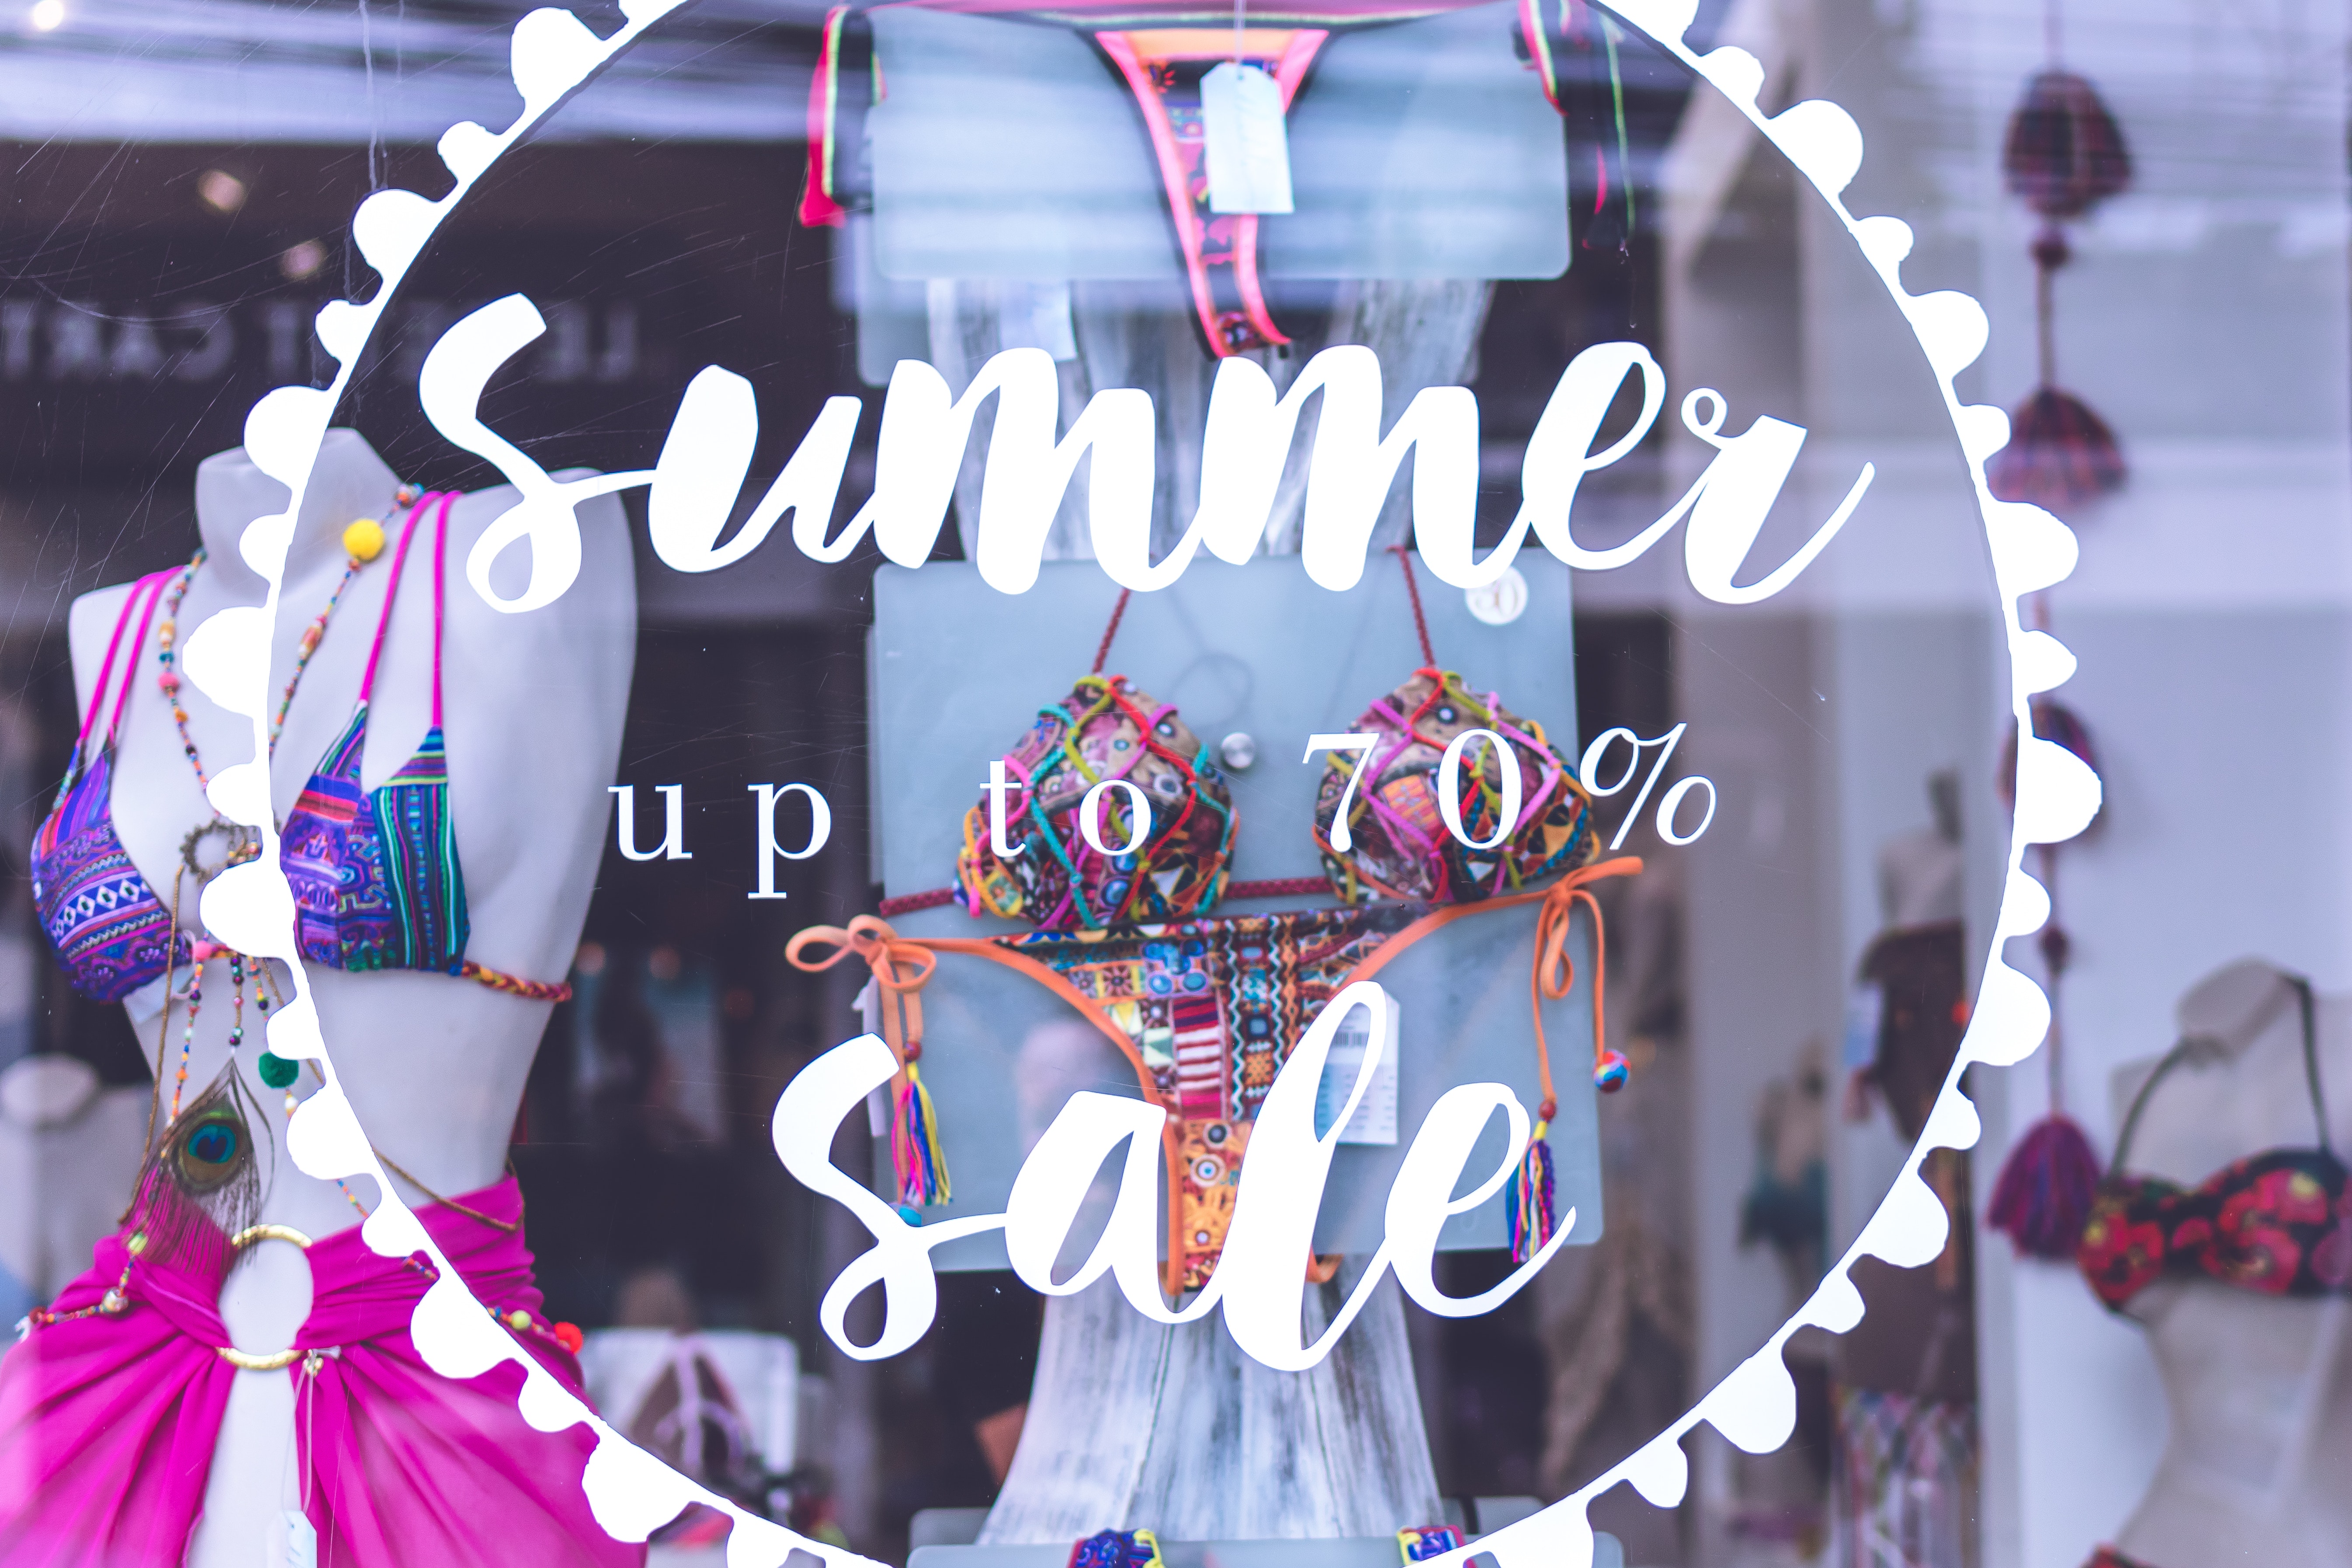
pink, event, recreation, festival